1937–38 Port Vale F.C. season

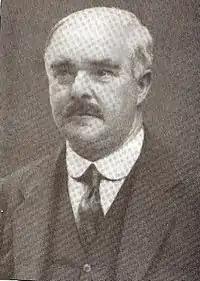
Chairman Frank Huntbach

The pre-season saw the arrival of goalkeepers James Nicholls and George Heppell (Brentford and Wolverhampton Wanderers); veteran right-back Johnny Rowe (Queen's Park Rangers); left-back Harry Johnson (Newcastle United); winger Charlie Rattray (Mansfield Town); experienced inside-right Arthur Masters (Nottingham Forest); and 'clever' inside-left William Price (Fulham). Pre-season training included bowls, cricket, and practice with rubbers balls and rubber boots to improve ball control. The fans were not optimistic about the campaign, so ticket sales were low despite lowered prices.